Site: brandenburg
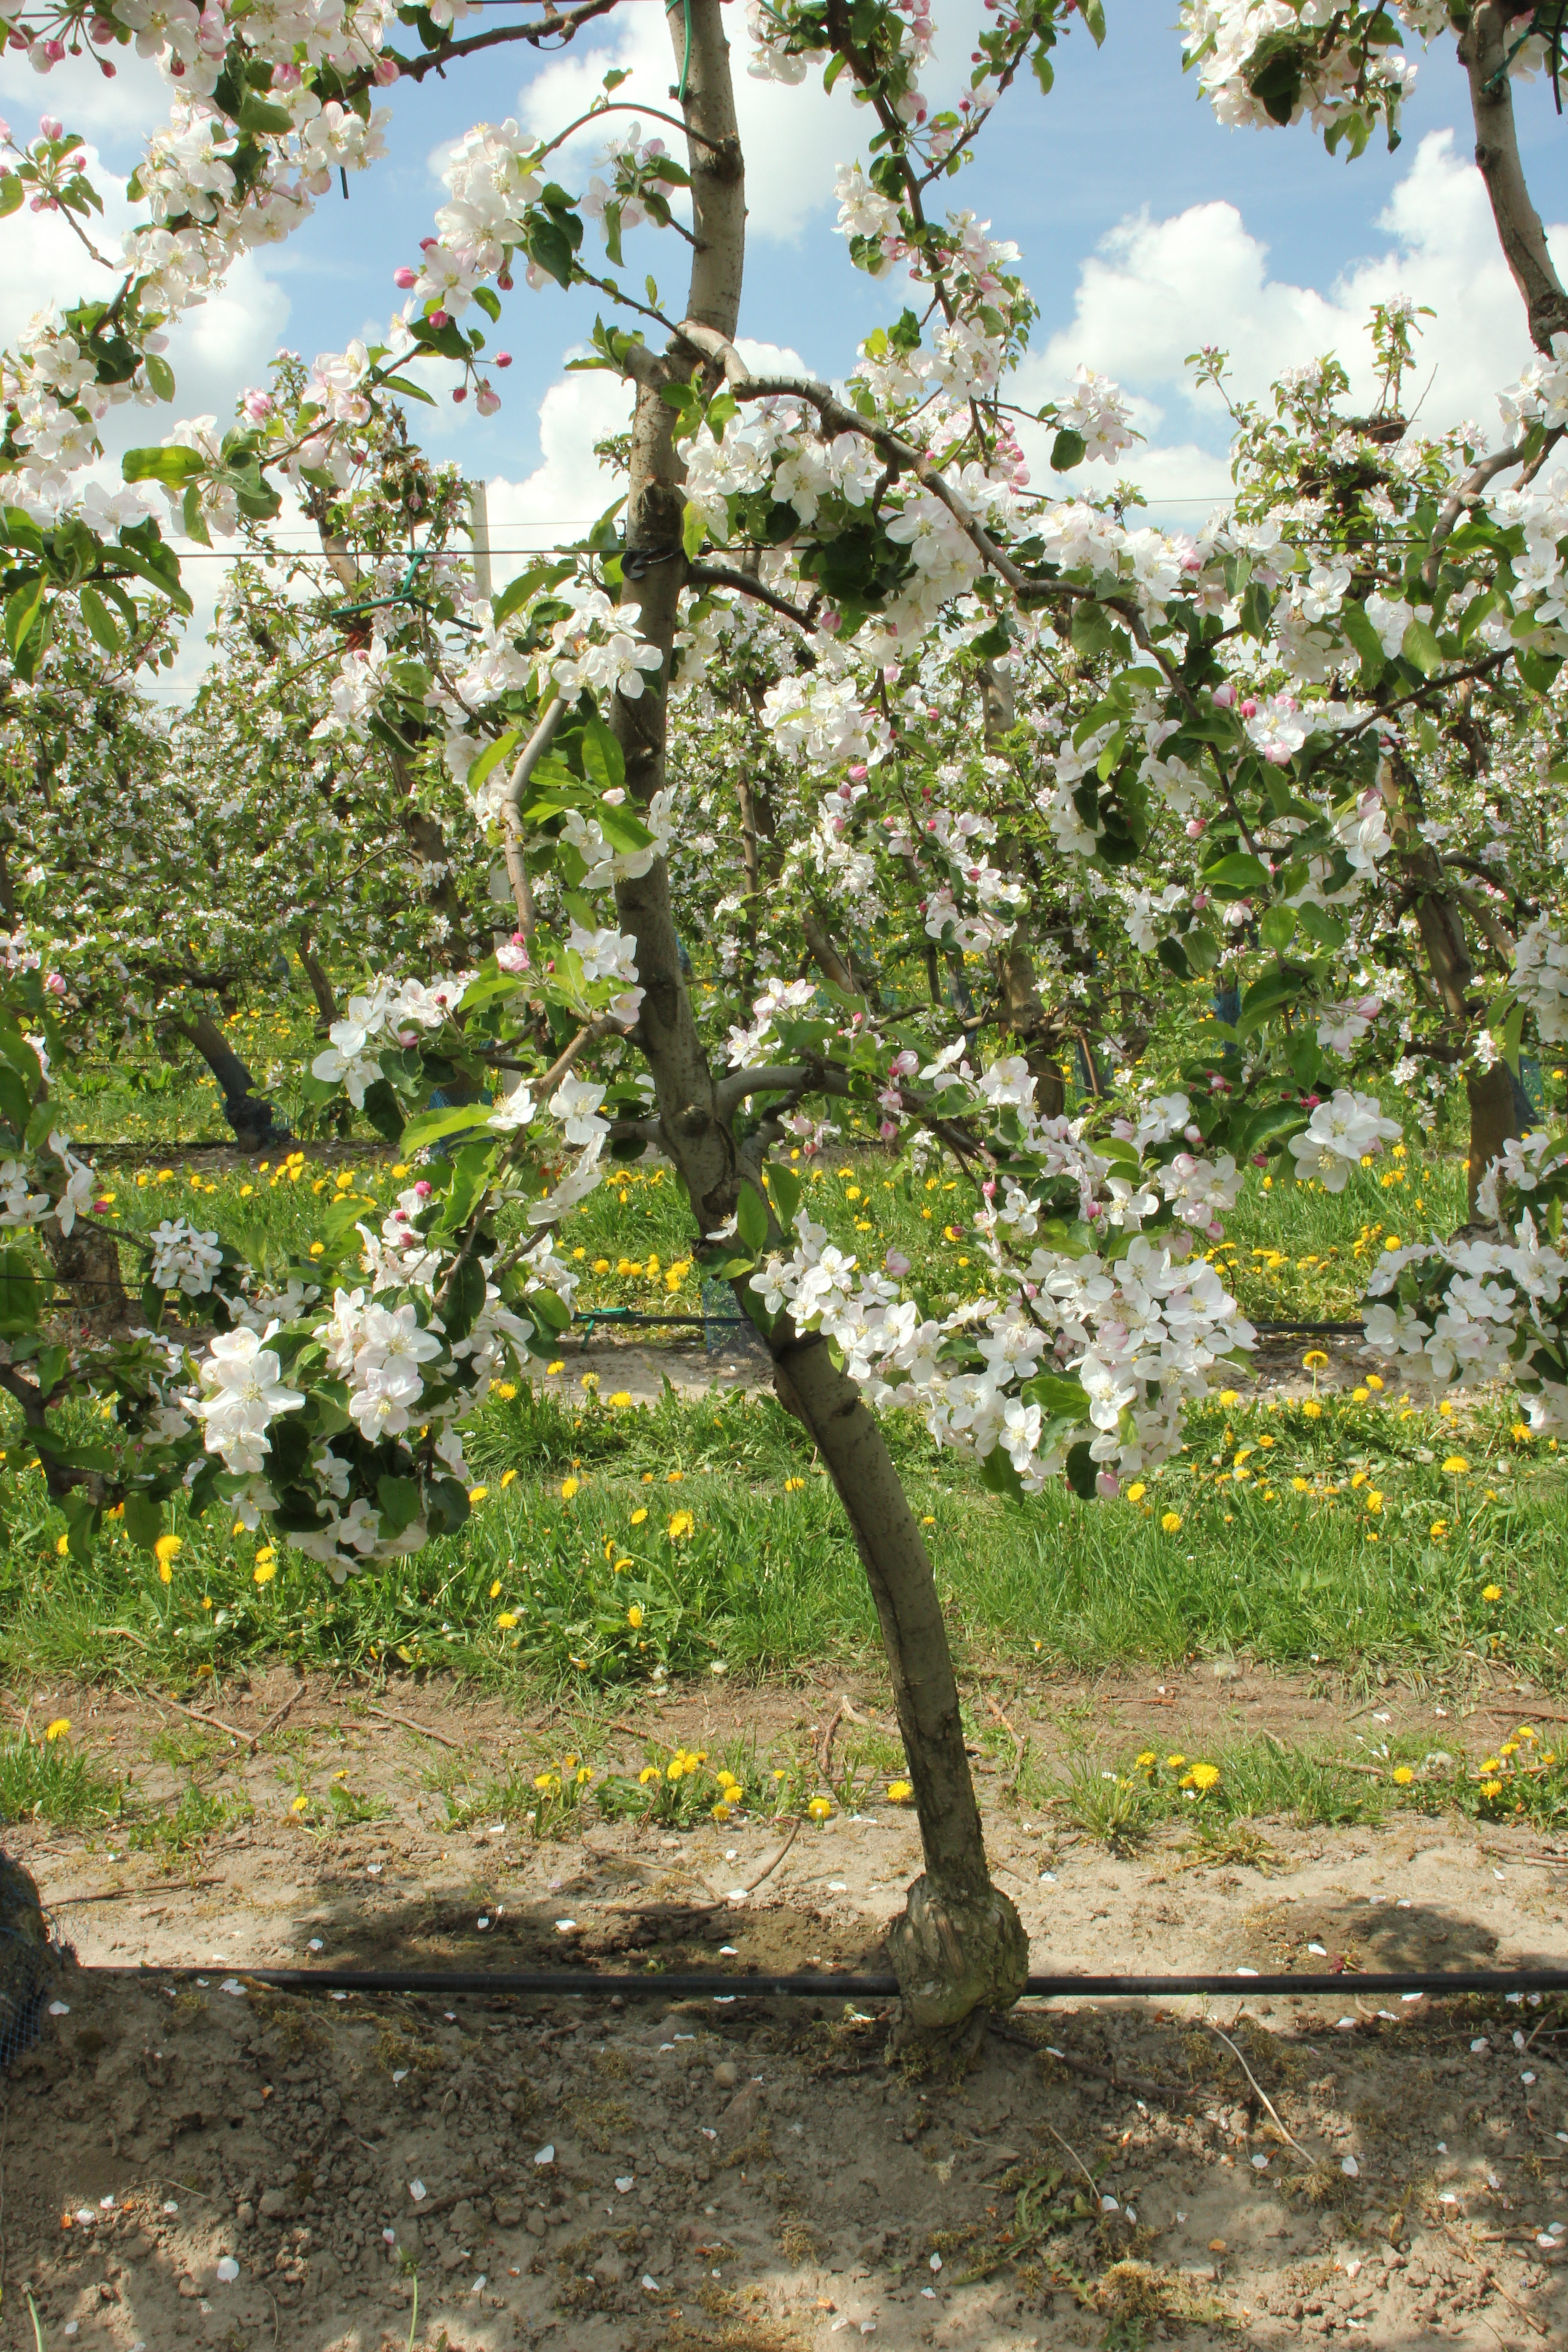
Growth stage (BBCH 65): Flowering